Describe the emotion expressed in this image:  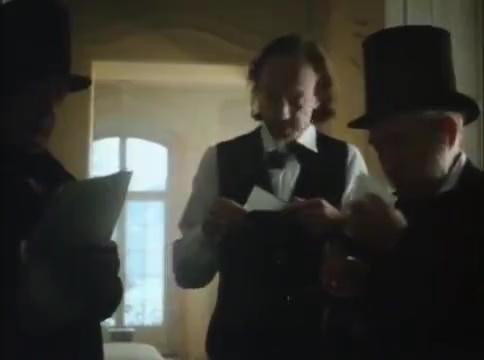
This person displays Pain, valence and arousal with low intensity.